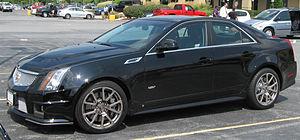
"La CTS, pour Catera Touring Sedan, est une routière de luxe fabriquée par le constructeur automobile américain Cadillac. Lancée en 2002, elle a la mission de remplacer la Catera, une Opel Omega rebadgée qui a fait un flop commercial. En 2007, Cadillac lance une seconde génération qui se distingue par un design davantage percutant et plus sportif afin de mieux concurrencer les modèles premium allemands. Elle est rejointe en 2009 par une version break ""Wagon"" seulement commercialisée en Europe, tandis qu'une version coupé est lancée courant 2010. En 2014, la troisième génération avec des prestations plus technologiques est lancée.